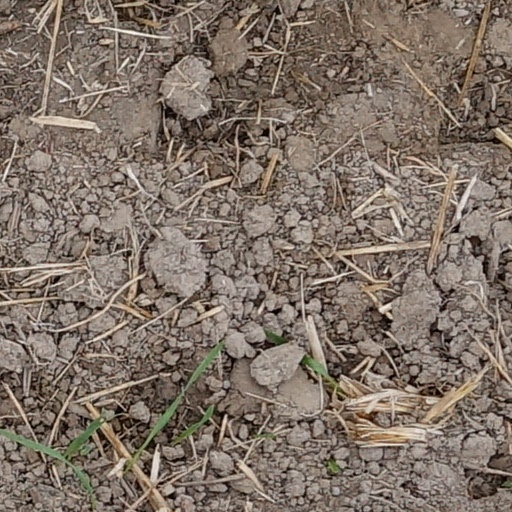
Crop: wheat